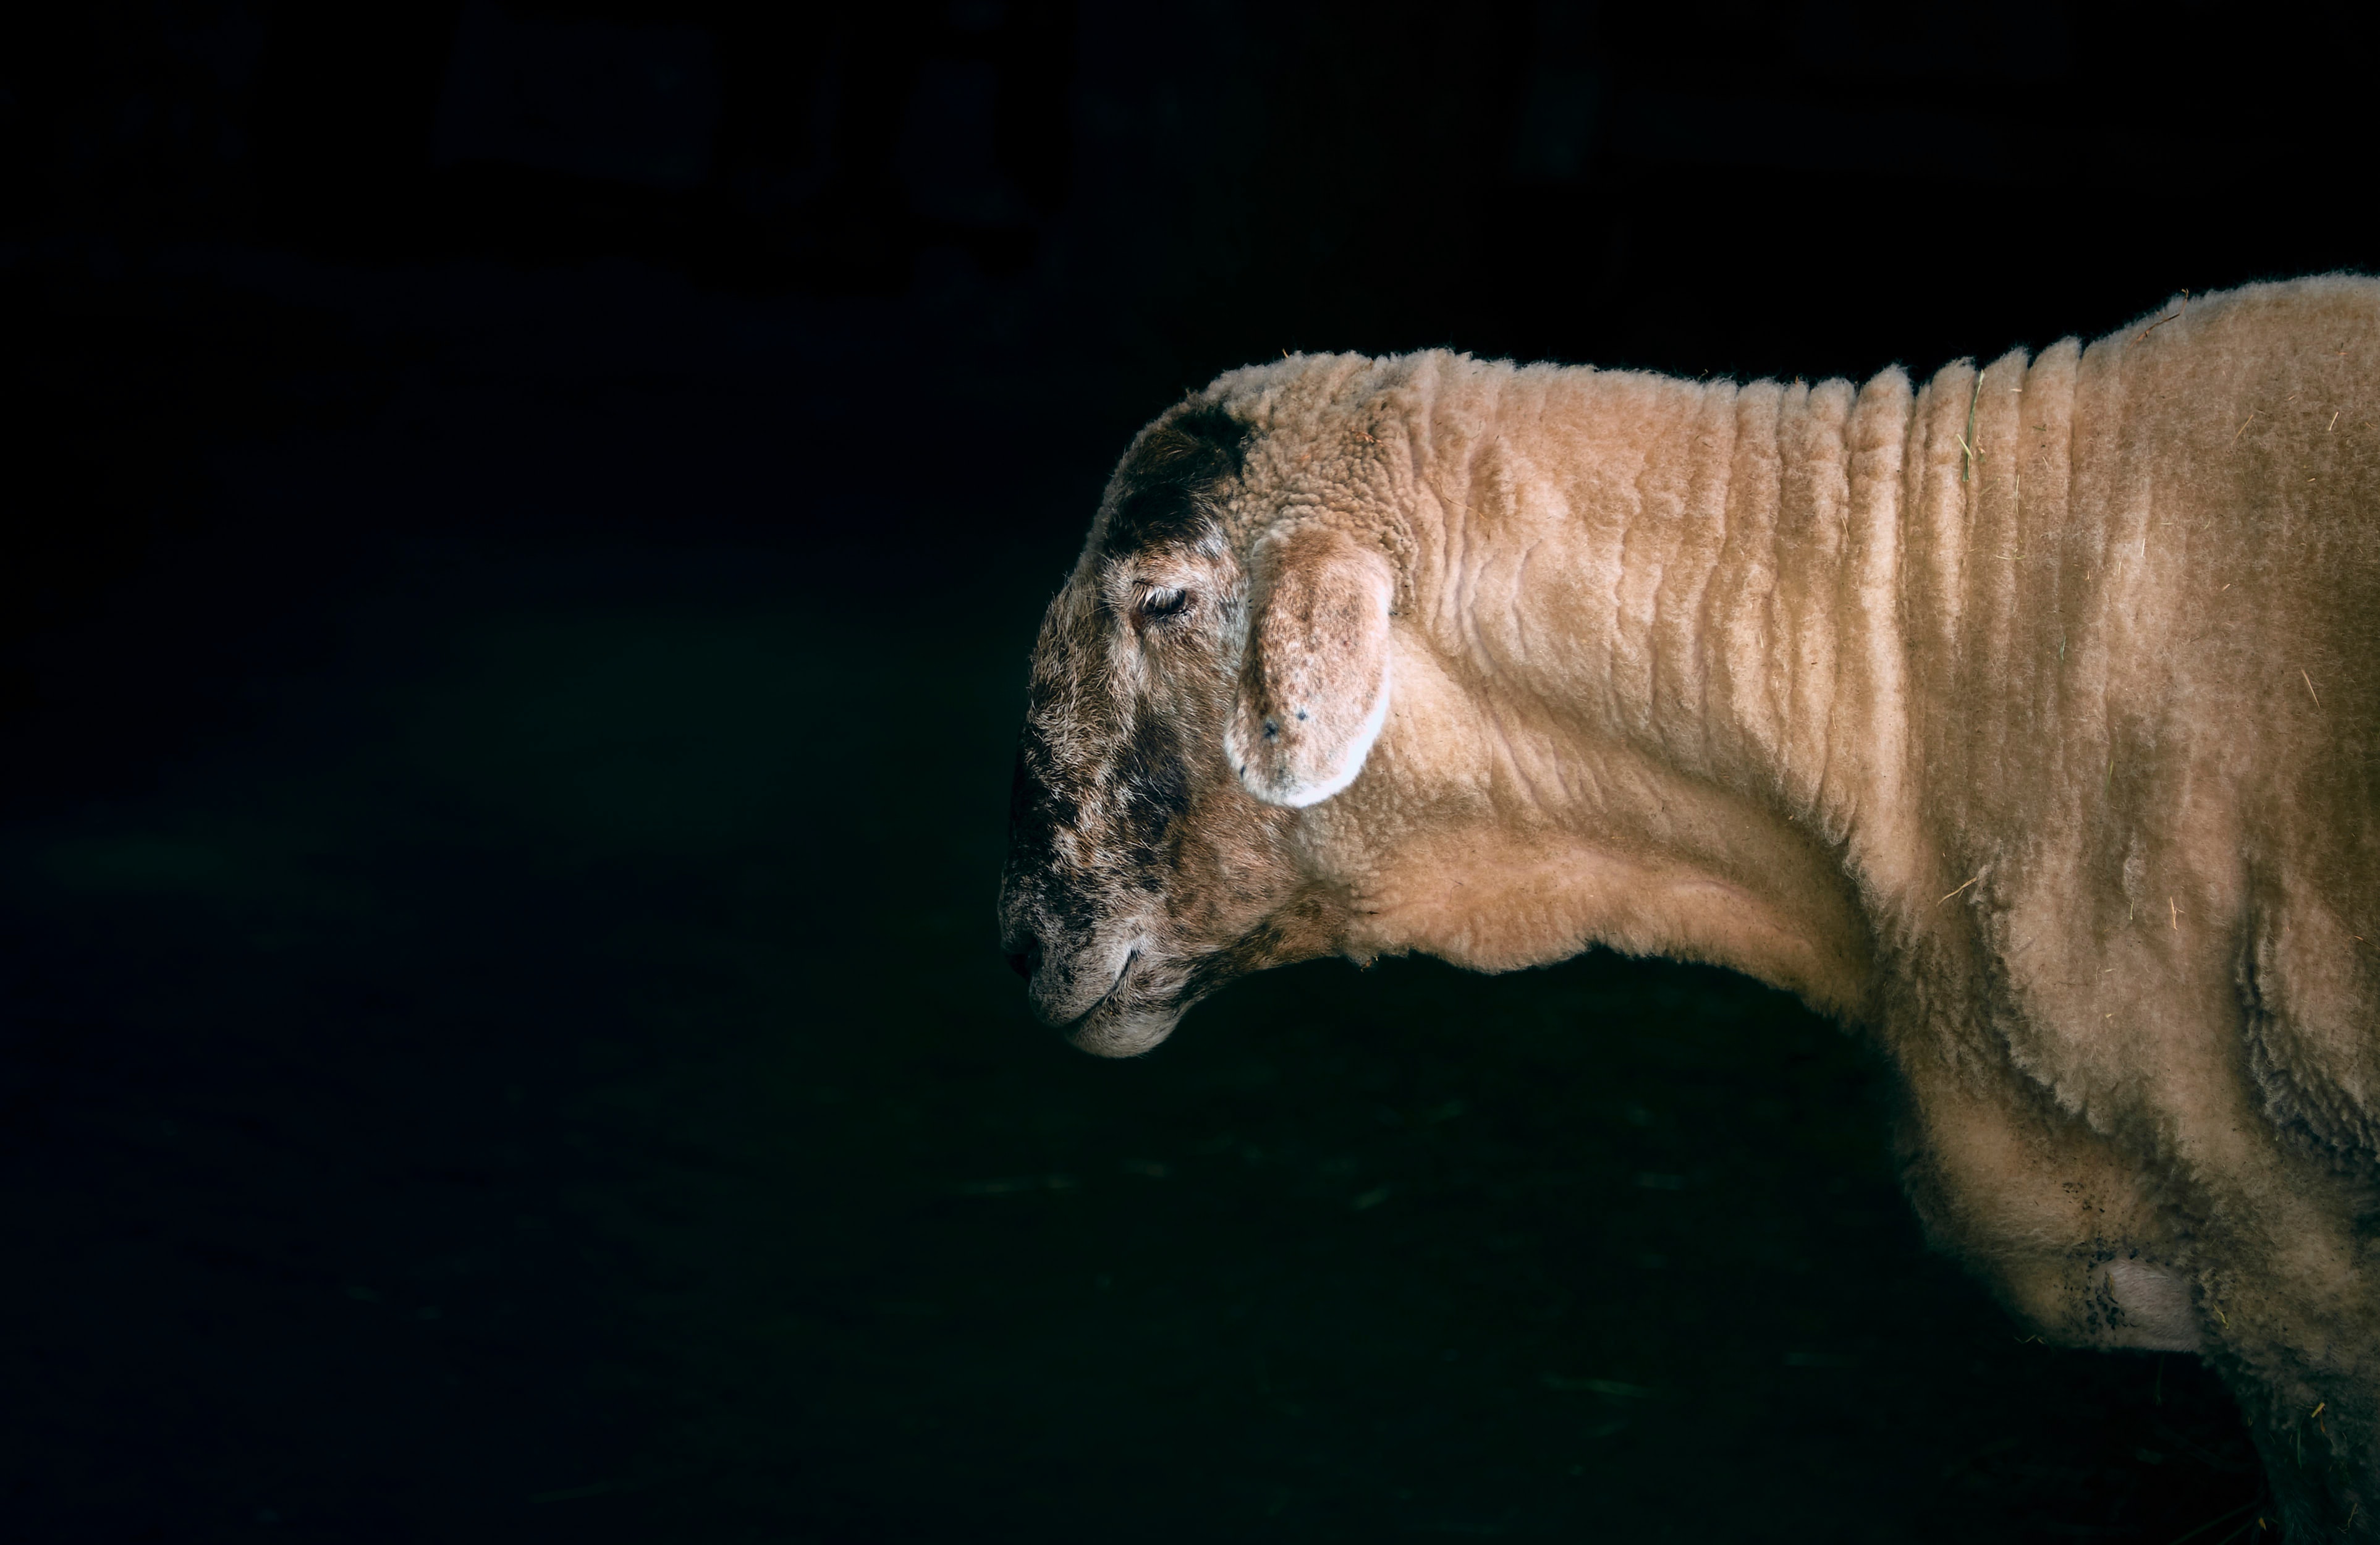
snout, organism, wildlife, fawn